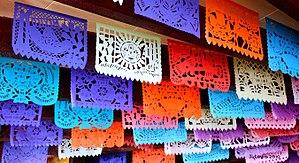
Le papel picado est un ornement consistant en une surface plane généralement rectangulaire et colorée, ajourée de trous formant le plus souvent un dessin figuratif, parfois accompagné d'un très court texte, ou encore plus rarement un simple texte accompagné de motifs ornementaux géométriques. Le papel picado s'utilise généralement en guirlande, suspendu à une ficelle, une corde ou un câble. Il est utilisé traditionnellement au Mexique pour décorer les autels dédiés aux défunts pendant la fête des morts, ainsi que pour d'autres célébrations telles que Noël, des fêtes nationales mexicaines, des anniversaires, des fêtes des 15 ans et des baptêmes. Le papel picado est de plus en plus souvent réalisé avec des feuilles de matériaux plus résistants que le papier, comme du plastique ou, plus rarement, du métal.